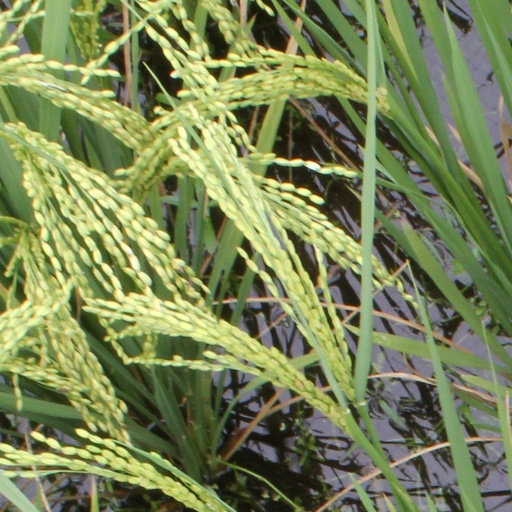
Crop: rice